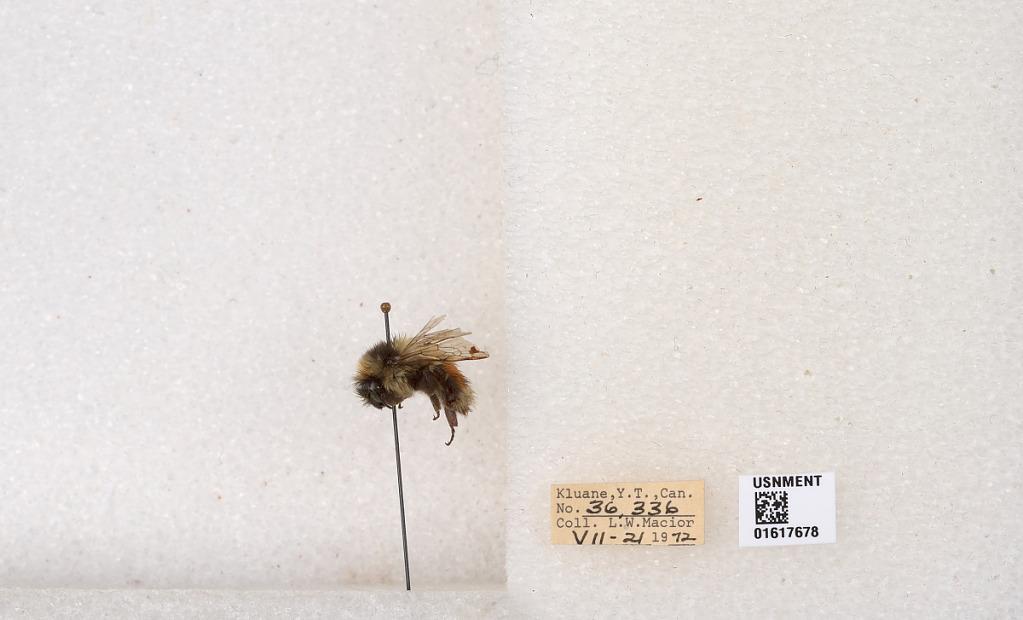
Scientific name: Bombus (Pyrobombus) sylvicola Kirby
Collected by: L. Macior
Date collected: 1972-7-21
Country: Canada
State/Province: Yukon Teritory
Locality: Kluane National Park and Reserve
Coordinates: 60.7493, -139.504